Rhode Island Rams

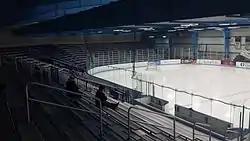
Brad Boss Arena, ice hockey rink

The University of Rhode Island Club Sports program consists of 13 teams. Each team is organized and managed by students with guidance from the Coordinator of Club Sports. They include Soccer, Tennis, Hockey, Field Hockey, Rowing, Sailing, Rugby, Swimming, Volleyball, Gymnastics, and Equestrian.